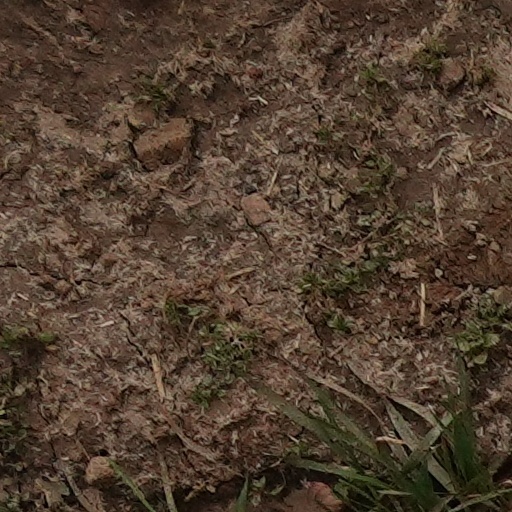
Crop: wheat